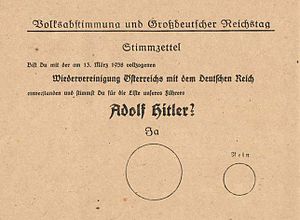
Valget og folkeafstemning i Tyskland 1938
Stemmeseddels tekst: "Godkender du genforeningen af Østrig med den Tyske Rige udført den 13. marts 1938 og vil du stemme for en liste over vores Führer, Adolf Hitler?"
"Valg og folkeafstemning blev afholdt i Tyskland den 10. april 1938. Det var det sidste valg til Rigsdagen under det nazistiske styre og havde form af enkeltspørgsmåls folkeafstemning. Vedet valget havde vælgerne kunne mulighed for at stemme på enkelte lister over nazister og pro-nazistiske ""gæste"" kandidater. Til Reichstags valgtes 813 medlemmer. Samtidig blev nylige indlemmelse af Østrig officielt godkendt ved valget. Valgdeltagelsen var officielt på 99,5%, med 98,9% stemmer for ""ja"". I Østrig hævdede officielle tal at valgdeltagelse lå på 99,73%, med 99,71% stemmer for ja.